Frank Hailwood

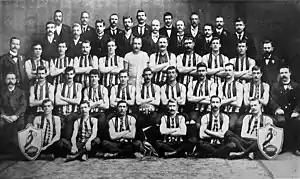
Collingwood: 1902 Premiership Team

Hailwood was Collingwood's ruckman during seven seasons in eight years for Collingwood in the VFL. Hailwood played 150 games for Collingwood, including the 1902 Grand Final win over Essendon.